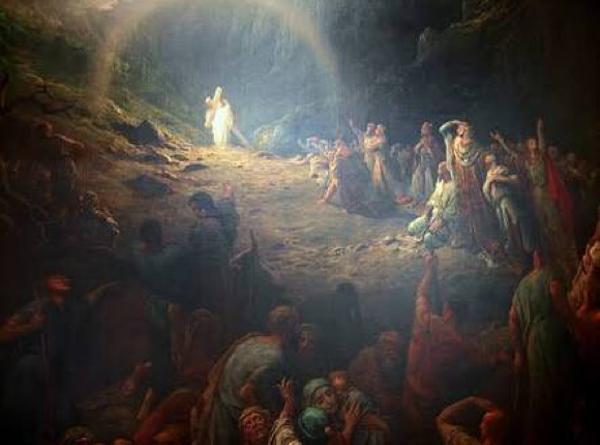
回答: おおっ、三連休だ!三連休様が参られたぞ!皆の者、頭が高い!控えよろぉぉぉっ!